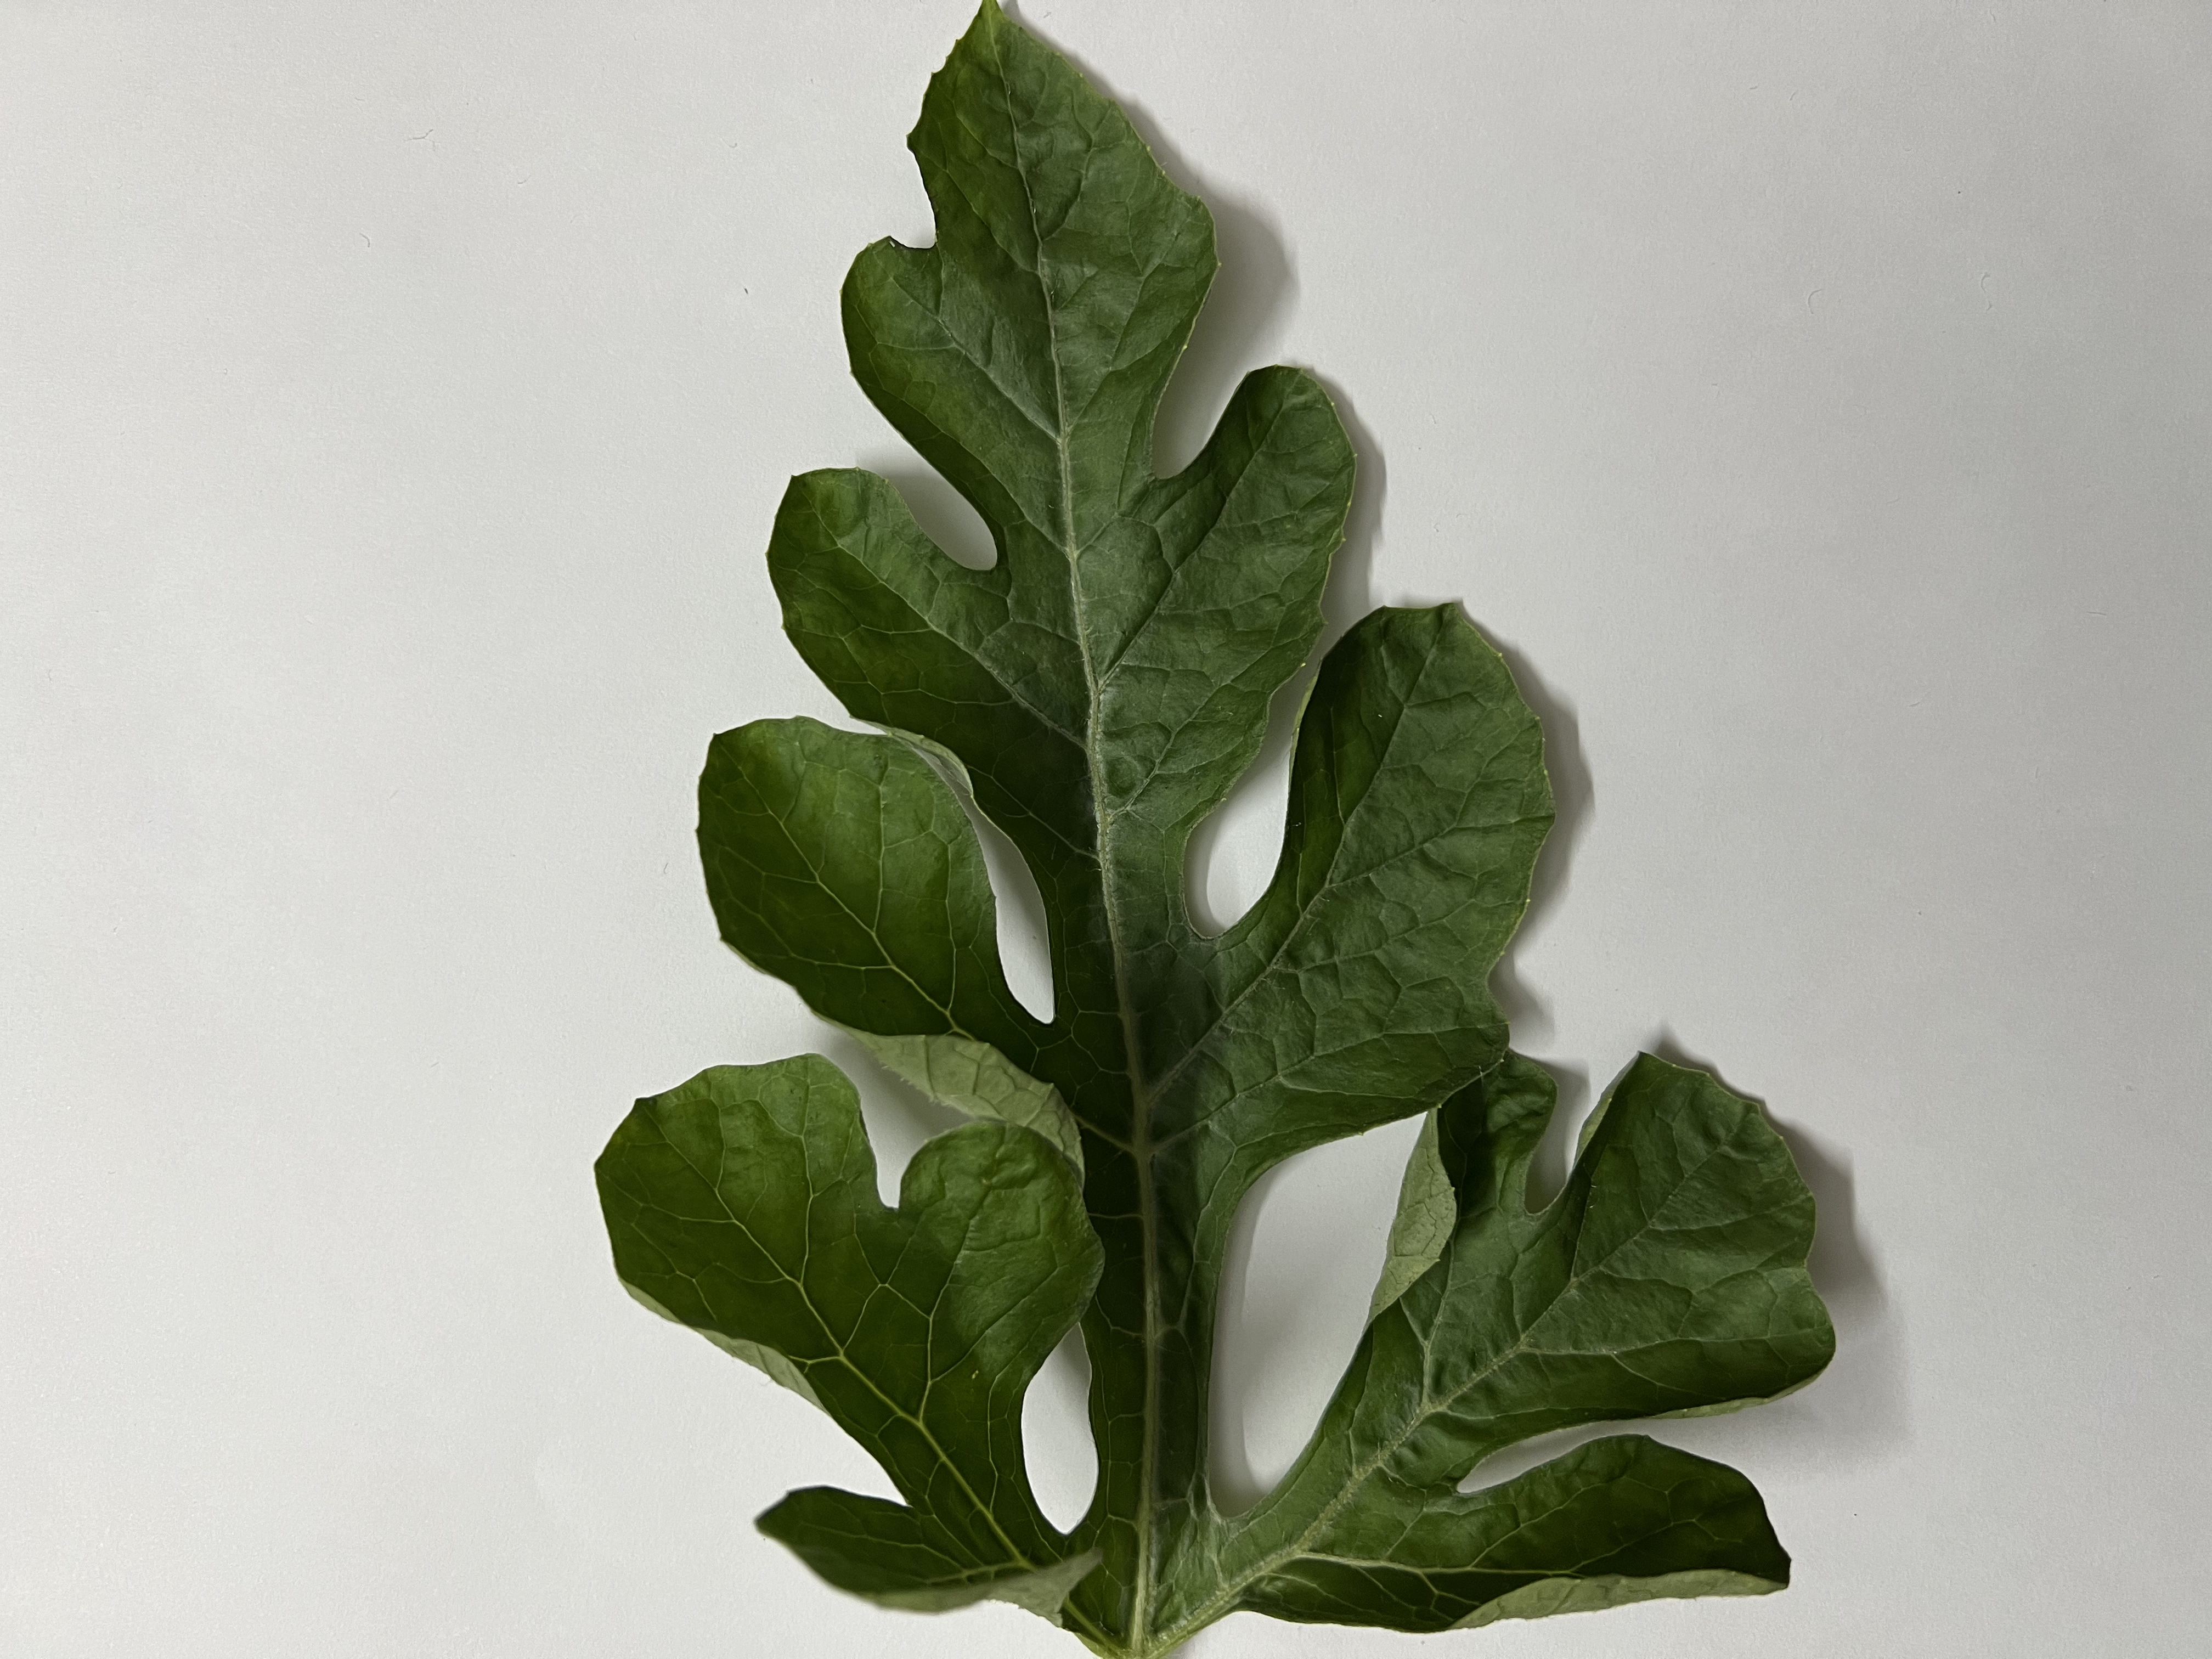
Label: Healthy